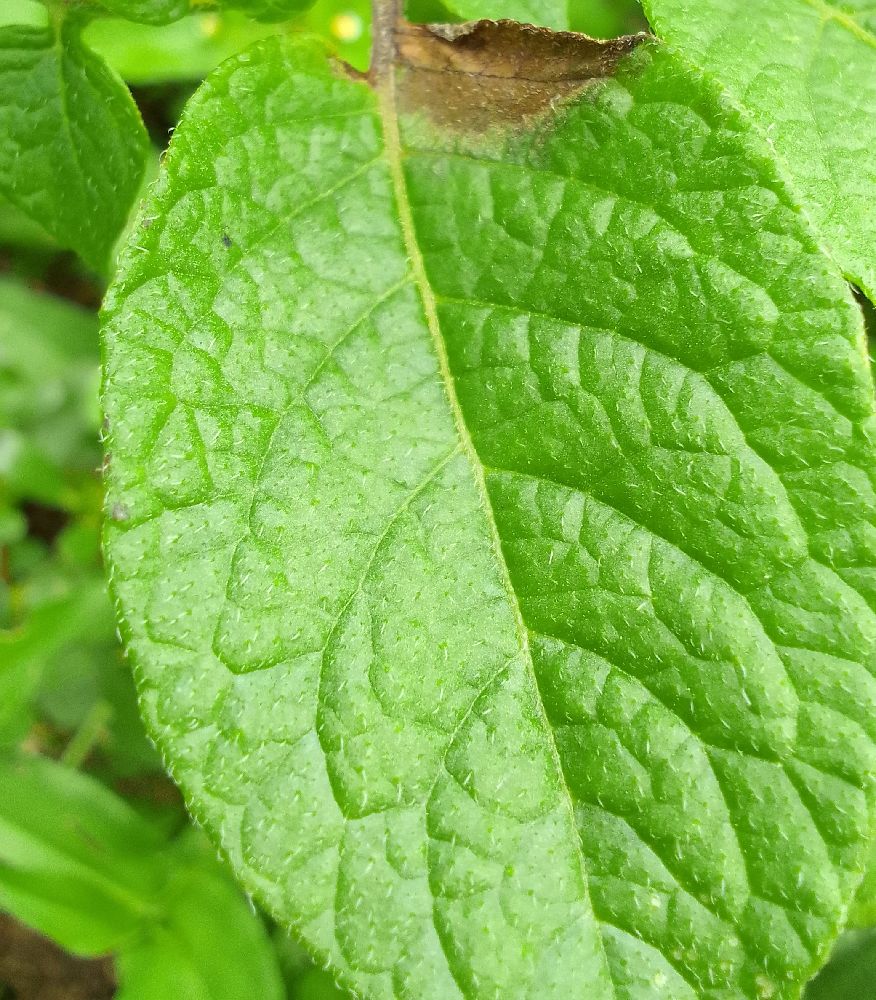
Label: Late blight